Lock and Dam No. 19

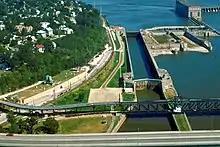
Aerial view of the locks at Lock and Dam 19. The 1957 lock is the largest at left, with the dewatered drydock and 1913 lock at its right. The old Keokuk Rail Bridge and Keokuk-Hamilton Bridge are visible in the foreground. View is upriver to the northeast.

The main lock was constructed from 1952 to 1957 and is long and wide with a lift of just over and large enough to handle a full-length tow of barges. It was put into operation in 1957 at a cost of 13.5 million dollars. The 1957 lock replaced a 1910-1913 lock. The 1913 lock was a variant of the standardized Panama Canal design and was wide, long and tall with a lift. There was a wide, long and deep dry dock at the site, both the dry dock and 1913 lock were dewatered in 1977 when a sheet pile and cell closure were built blocking the upstream sides of the lock and dry dock.